Drunk driving

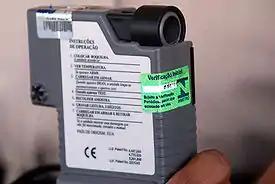
A law enforcement grade Breathalyzer, specifically an Alco-Sensor IV

Depending on the jurisdiction, a drunk driver's level of intoxication may be measured by police using three methods: blood, breath, or urine, resulting in a blood alcohol concentration, breath alcohol concentration (BrAC), or urine result. For law enforcement purposes, breath analysis using a breathalyzer is the preferred method, since results are available almost instantaneously. A measurement in excess of the specific threshold level, such as a BAC of 0.08% (8 basis points), defines the criminal offense with no need to prove impairment.